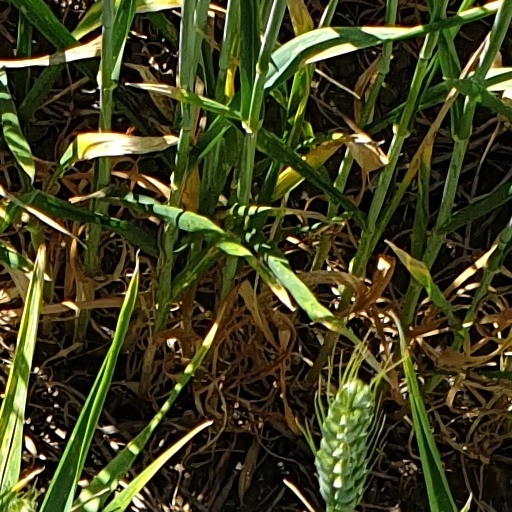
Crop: wheat